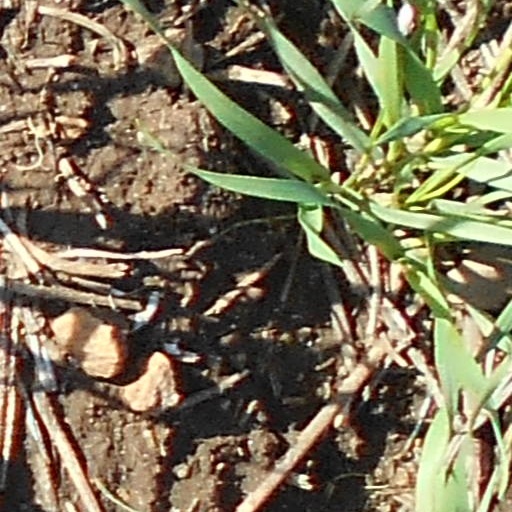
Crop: wheat